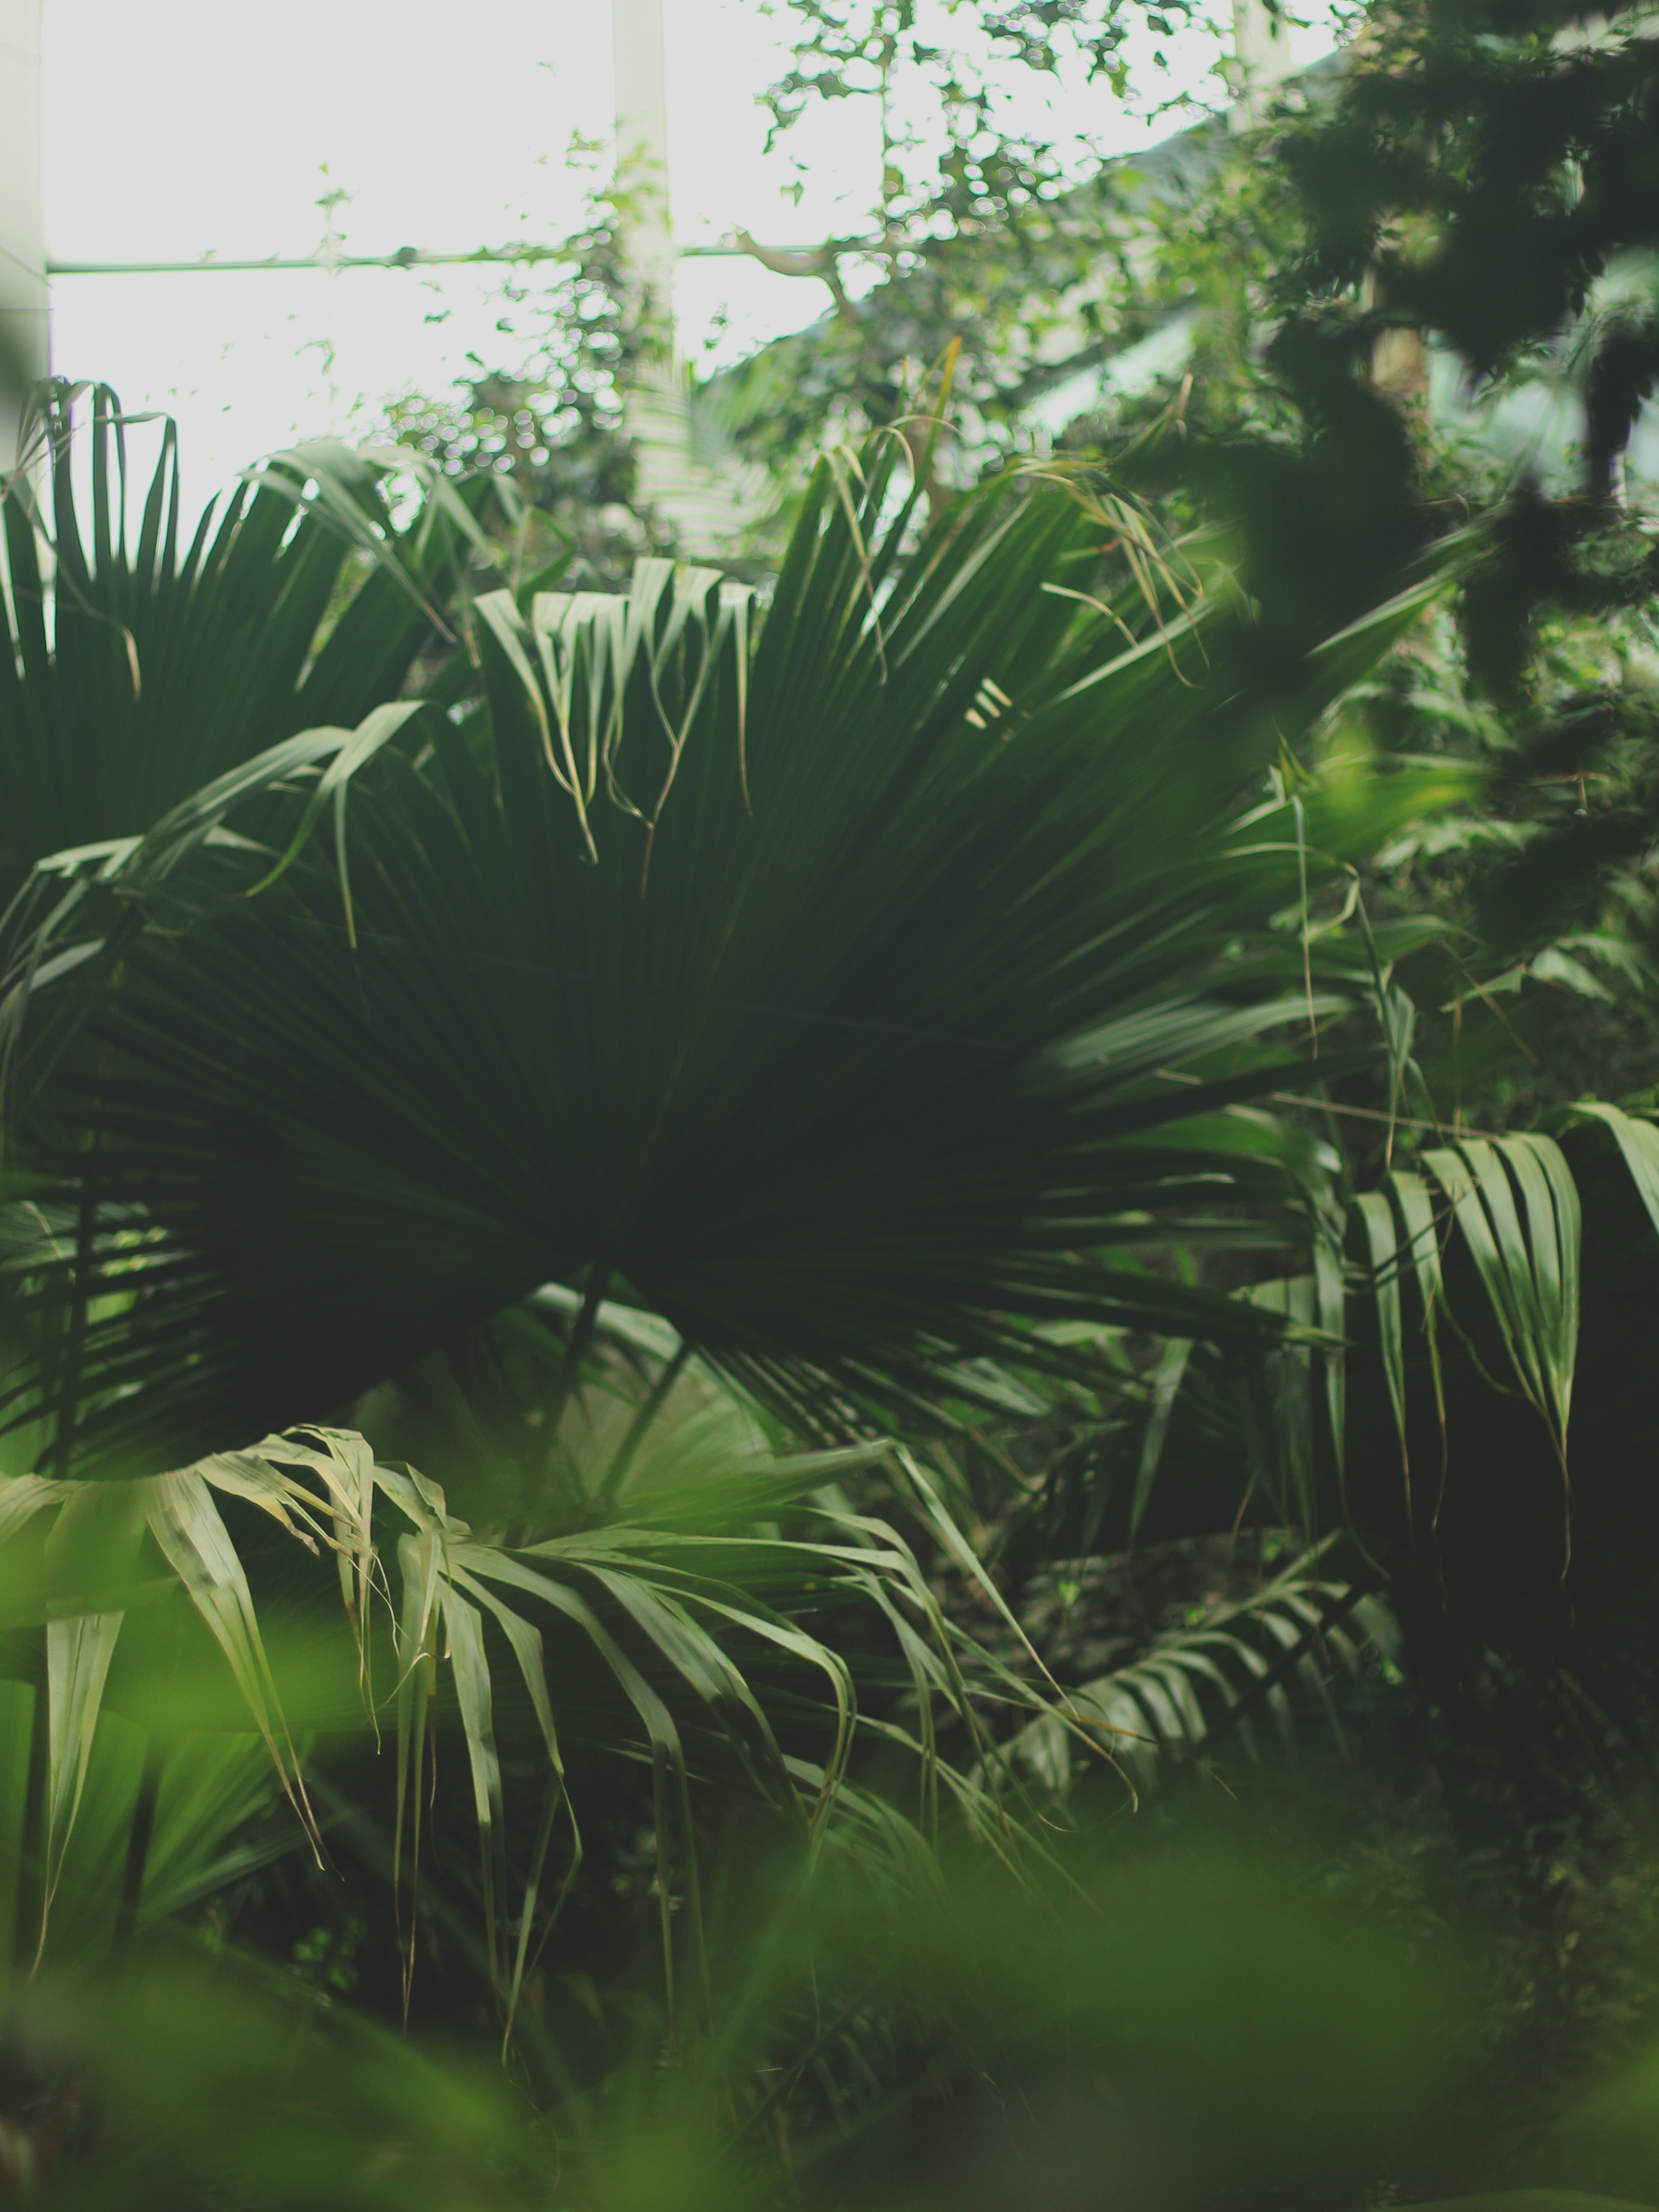
vegetation, tree, green, plant, arecales, leaf, palm tree, terrestrial plant, botany, Sabal minor, grass, woody plant, Sabal palmetto, grass family, plant community, jungle, flower, landscape, tropics, elaeis